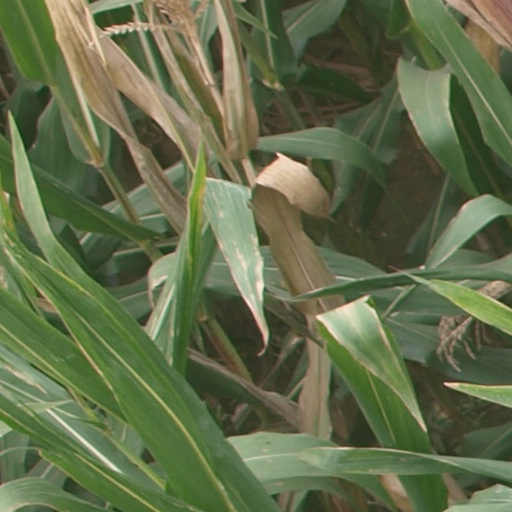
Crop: maize; corn